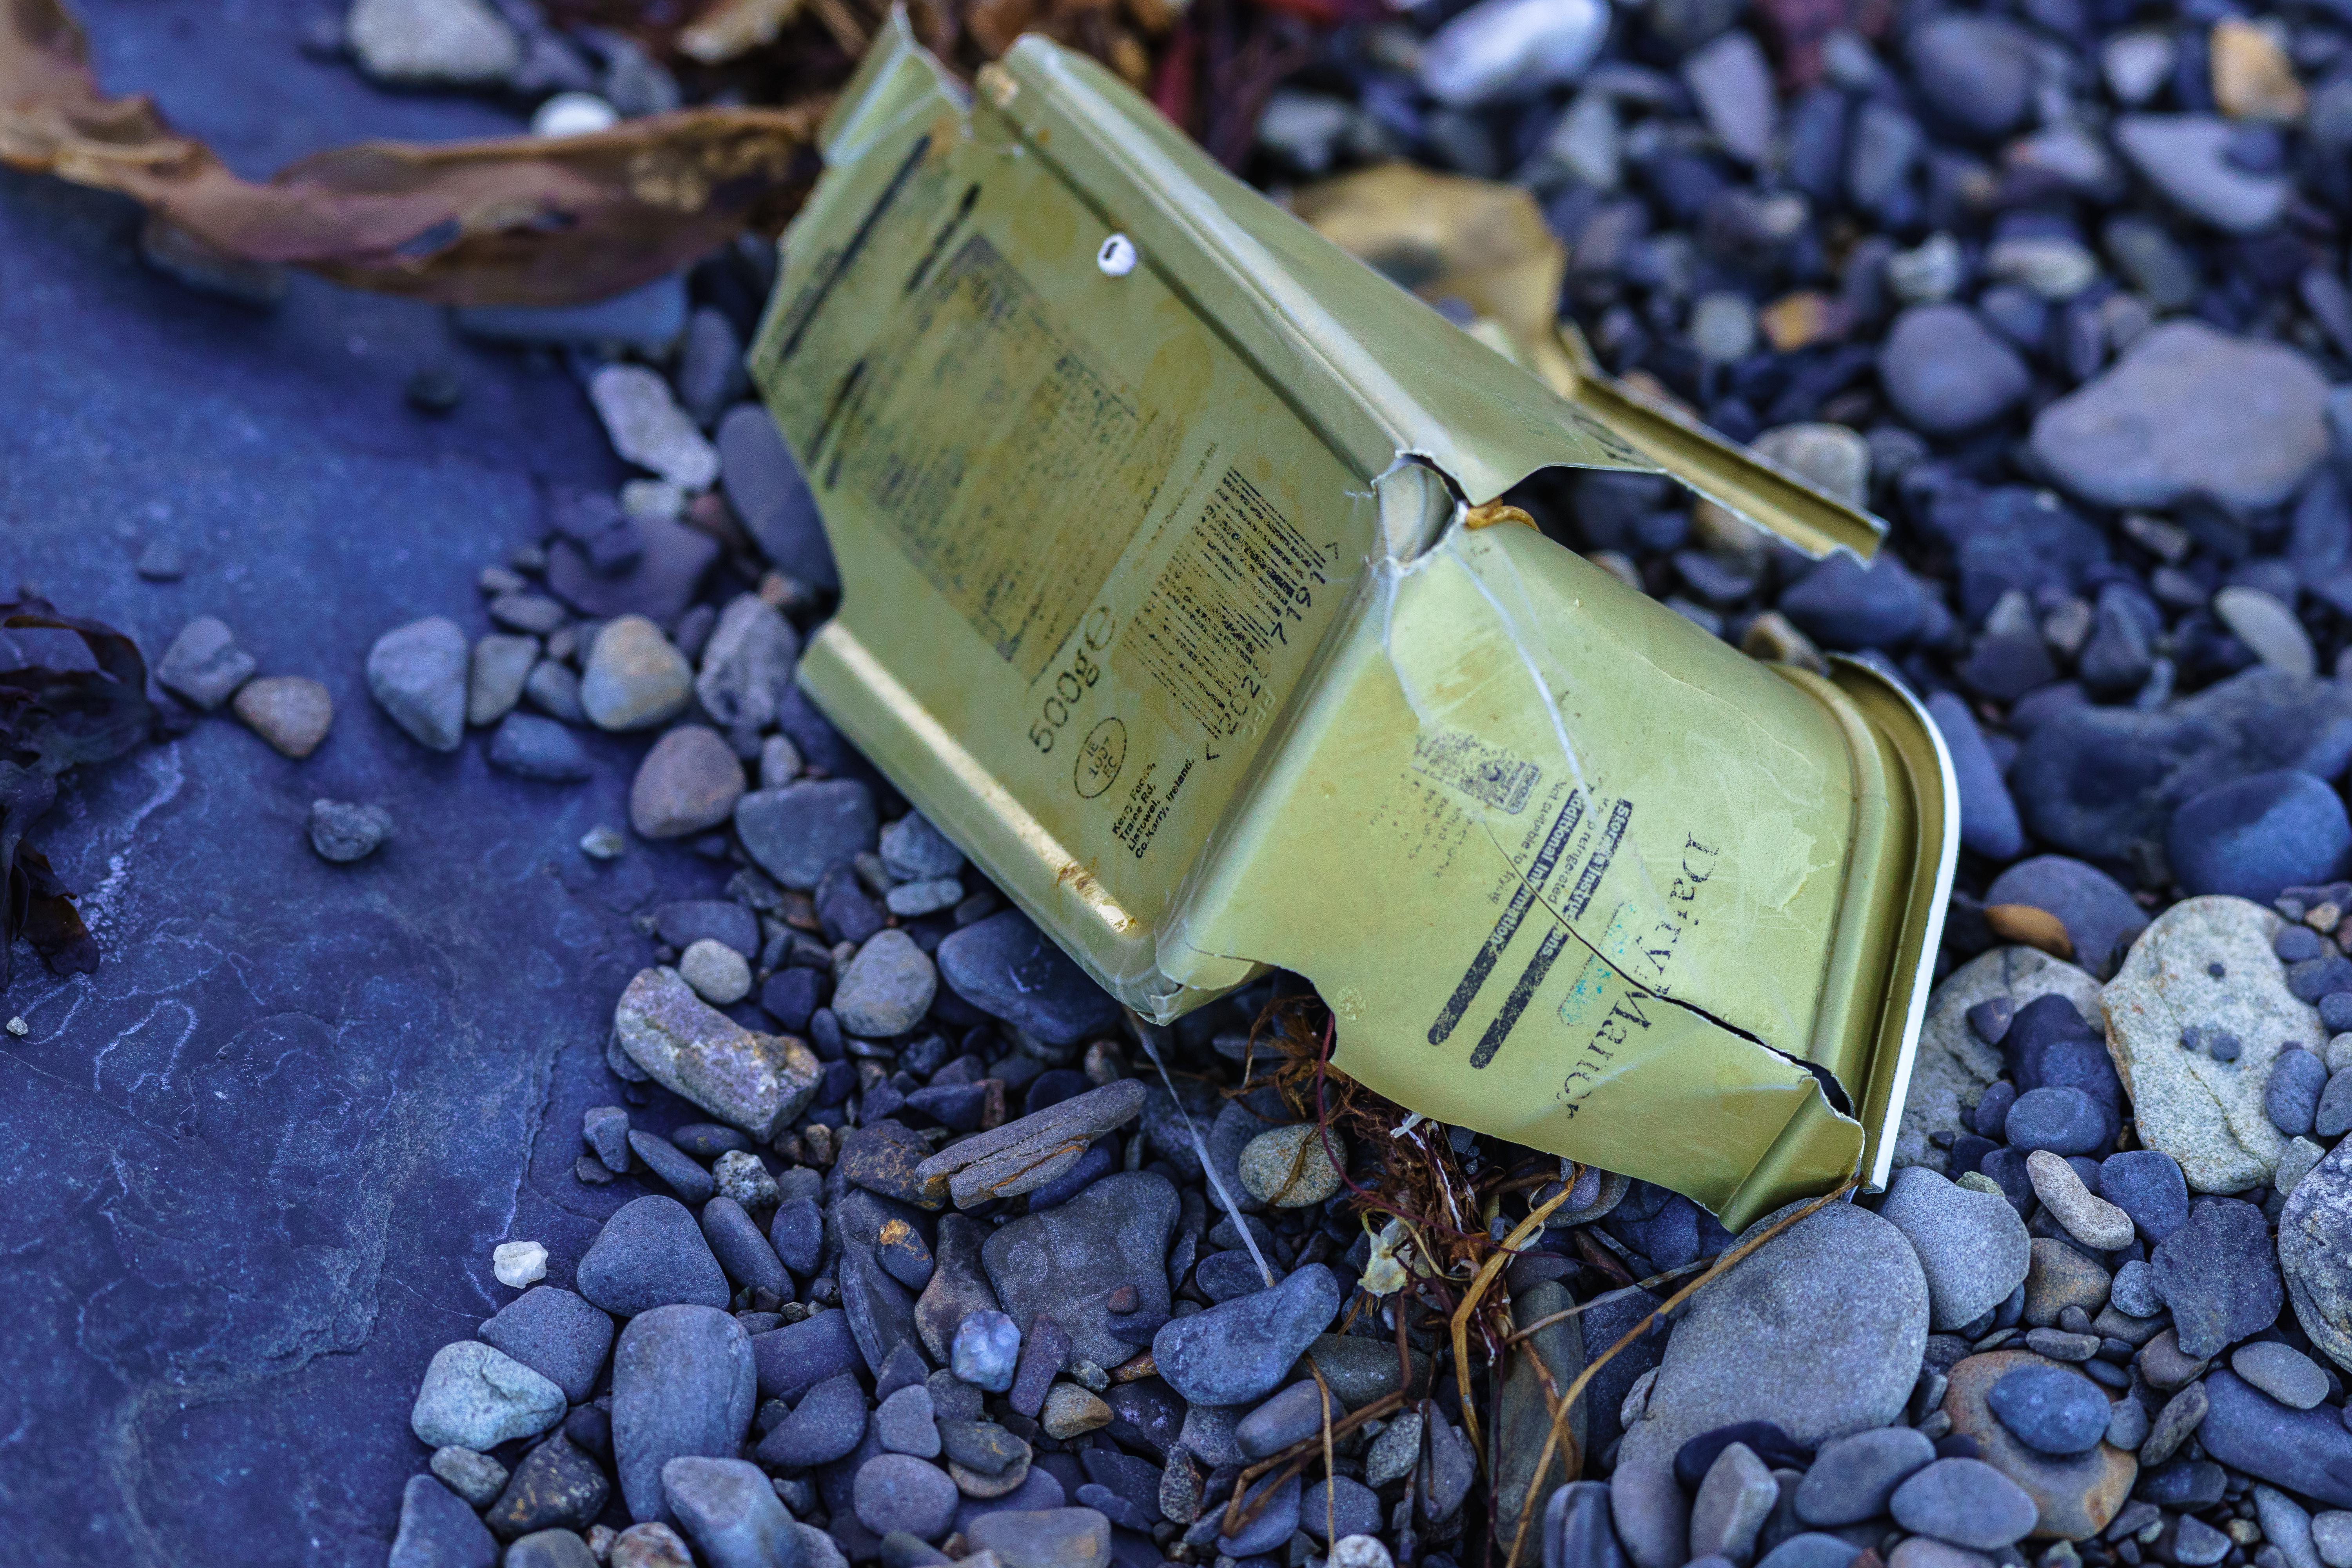
Object: Spread tub (Plastic container)